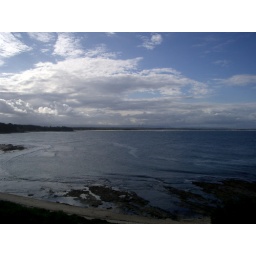
Norah Head rocks and coast line, near Budgewoi, NSW Central Coast